Zaslon

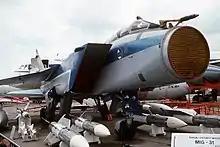
MiG-31 showing Zaslon antenna

The BRLS-8B "Zaslon" (Barrier) is a Soviet, and later Russian, all-weather, multimode airborne radar developed between 1975 and 1980 by the Tikhomirov Scientific Research Institute of Instrument Design as part of the weapons control system of the MiG-31 supersonic interceptor. The NATO reporting name for the radar is Flash Dance with the designations "SBI-16", "RP-31", "N007" and "S-800" also being associated with the radar.